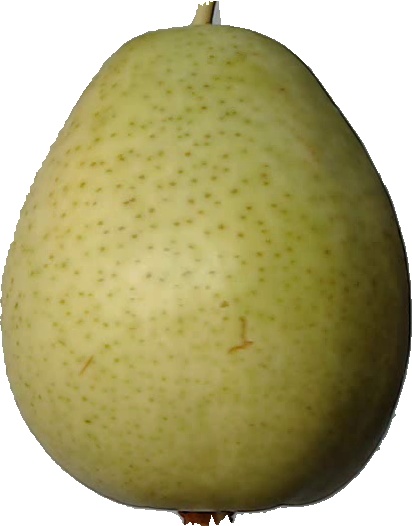
Label: pear_1